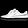
Label: Sneaker